Louis Zamperini

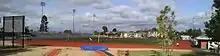
Zamperini Stadium at Torrance High School

Four days before his 81st birthday in January 1998, Zamperini ran a leg in the Olympic Torch relay for the Winter Olympics in Nagano, Japan, not far from the POW camp where he had been held. While there, he attempted to meet with his chief and most brutal tormentor during the war, Mutsuhiro Watanabe, also known as "the Bird", who had evaded prosecution as a war criminal. Watanabe, however, refused to see him. Nevertheless, Zamperini sent him a letter, stating that while he suffered great mistreatment from him, he had forgiven him. It is unknown whether Watanabe even read the letter; Zamperini never received any response, and Watanabe died in 2003. In March 2005, Zamperini returned to Germany to visit the Berlin Olympic Stadium for the first time since he had competed there.